Bulgarian–Serbian wars (medieval)

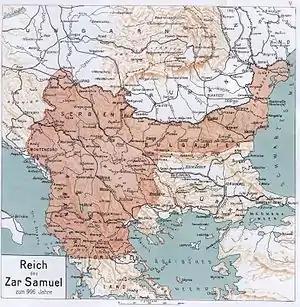
Map of Bulgaria in its largest extension during Samuel's reign circa 1000.

After the defeat at Spercheios in 996 against the Byzantines, the Bulgarian Emperor Samuil turned his attention to the Serbian and Croatian principalities to the northwest where the Byzantine influence was very strong. In 998 he invaded the Serbian principality of Duklja, which was ruled by Prince Jovan Vladimir. The Serbs were unable to resist the Bulgarian army, and Jovan Vladimir fled with his people in the Oblica mountain. When Samuil arrived he left part of his army to bar the Serbs, and with the rest of his troops he besieged the coastal fortress of Ulcinj. To avoid further bloodshed the Bulgarians offered to allow Jovan Vladimir to surrender; he initially refused, but after it became clear that his nobles were ready to betray him, he surrendered to Samuil. Jovan Vladimir was exiled to Samuil's palaces in Prespa. Then the Bulgarians seized Kotor and set off for Dubrovnik and Dalmatia.